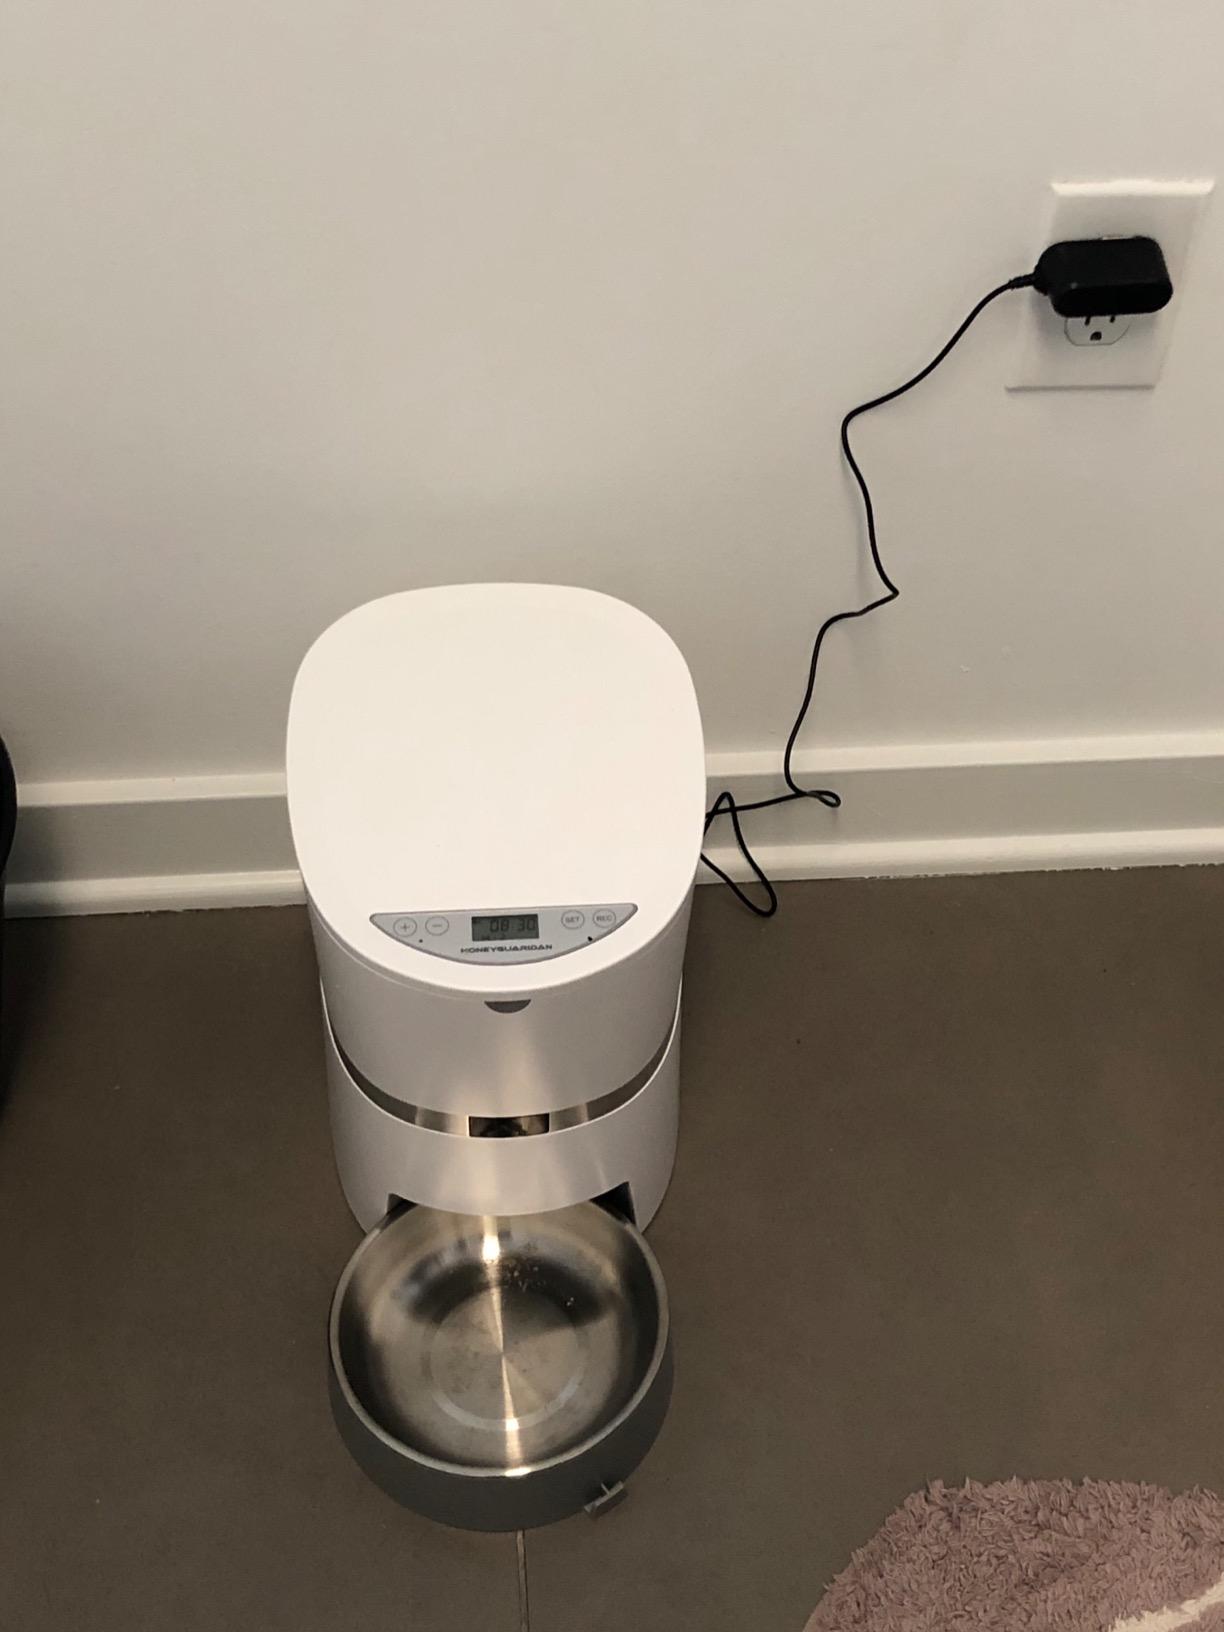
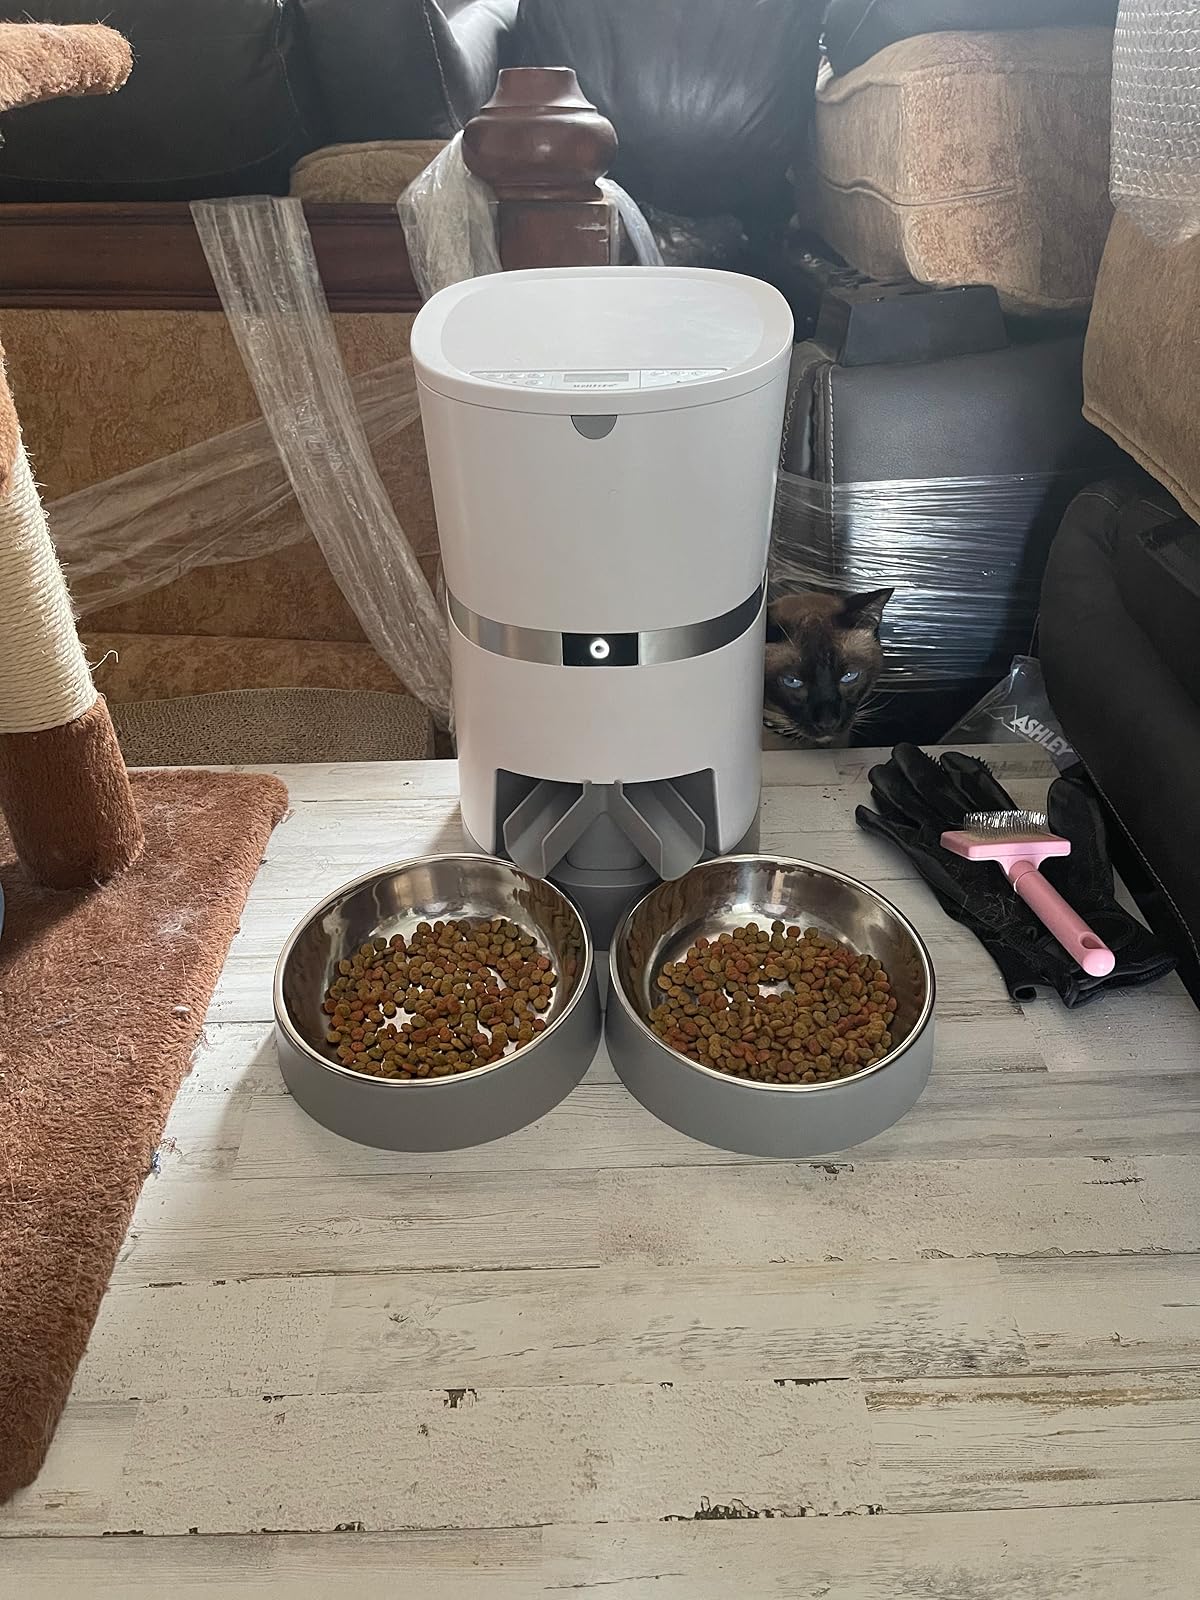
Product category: items_feeder
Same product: no